2016 Formula One World Championship

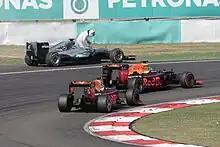
Lewis Hamilton's engine failure in Malaysia was a key moment in the Drivers' Championship fight.

Rosberg reclaimed the championship lead in Singapore, qualifying on pole while Hamilton was forced to settle for third after struggling with mechanical issues and driving errors. A late pit stop during the race by Mercedes saw Hamilton pass Kimi Räikkönen for third which he held until the end of the race. Red Bull Racing decided to pit Daniel Ricciardo from second to prevent coming under threat from Hamilton. Rosberg decided to stay out because his lead over Ricciardo was not large enough to pit and stay ahead, but was able to hold on to first place to take the win. Ricciardo made late efforts to catch Rosberg from 27 seconds behind, but could not quite catch him, finishing 0.6 seconds behind at the chequered flag. With Hamilton finishing third, Rosberg turned a two-point deficit into an eight-point lead.